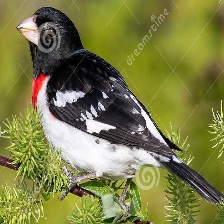
Species: ROSE BREASTED GROSBEAK
Scientific name: PHEUCTICUS LUDOVICIANUS